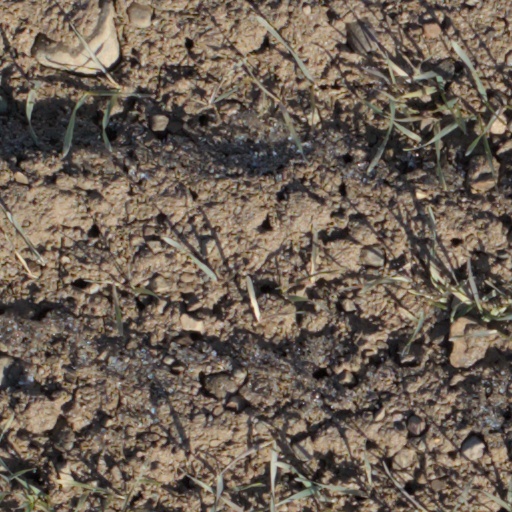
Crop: wheat